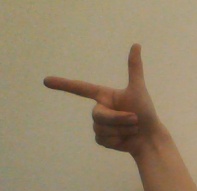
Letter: yaa